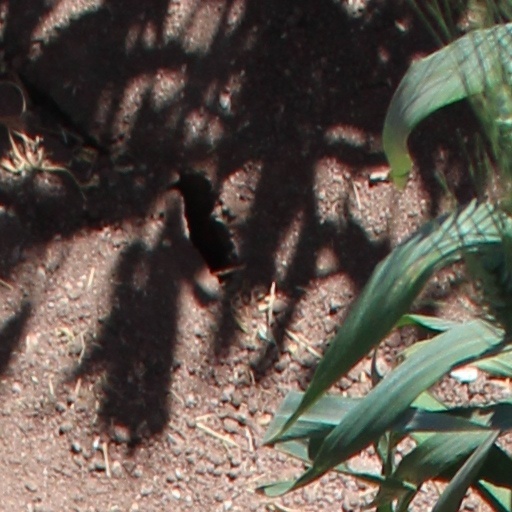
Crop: wheat